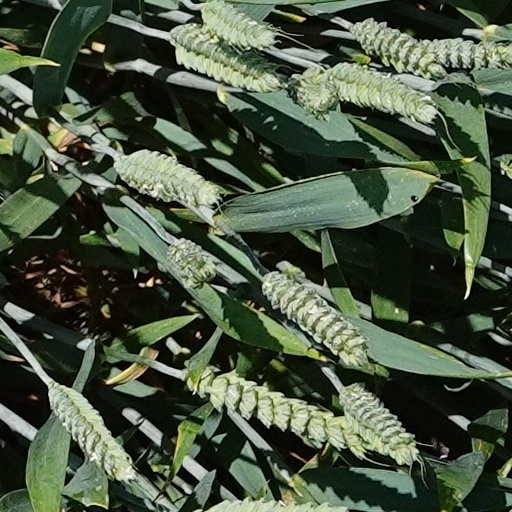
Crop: wheat